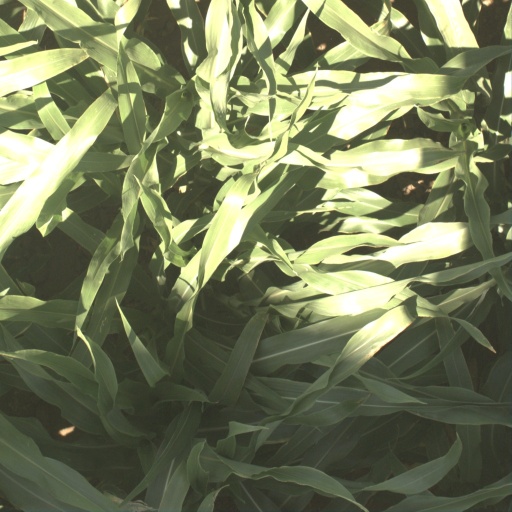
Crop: sorghum